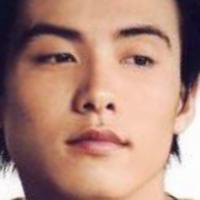
Age group: age 11-20